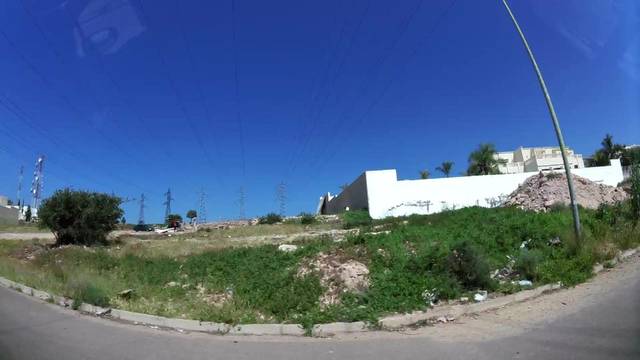
Region: Morocco
Coordinates: 30.44, -9.595